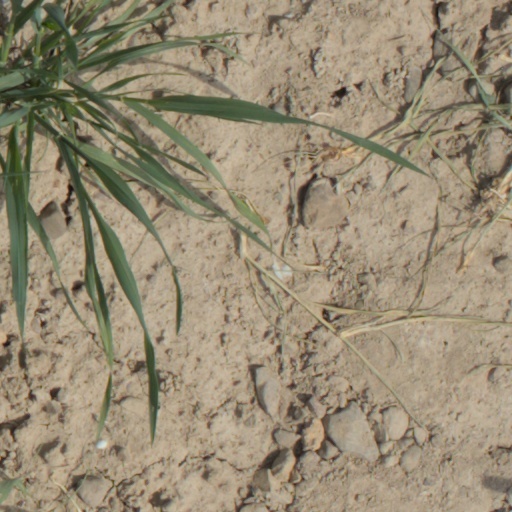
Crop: wheat